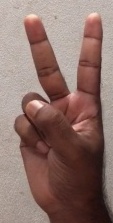
ASL sign: 2